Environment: real
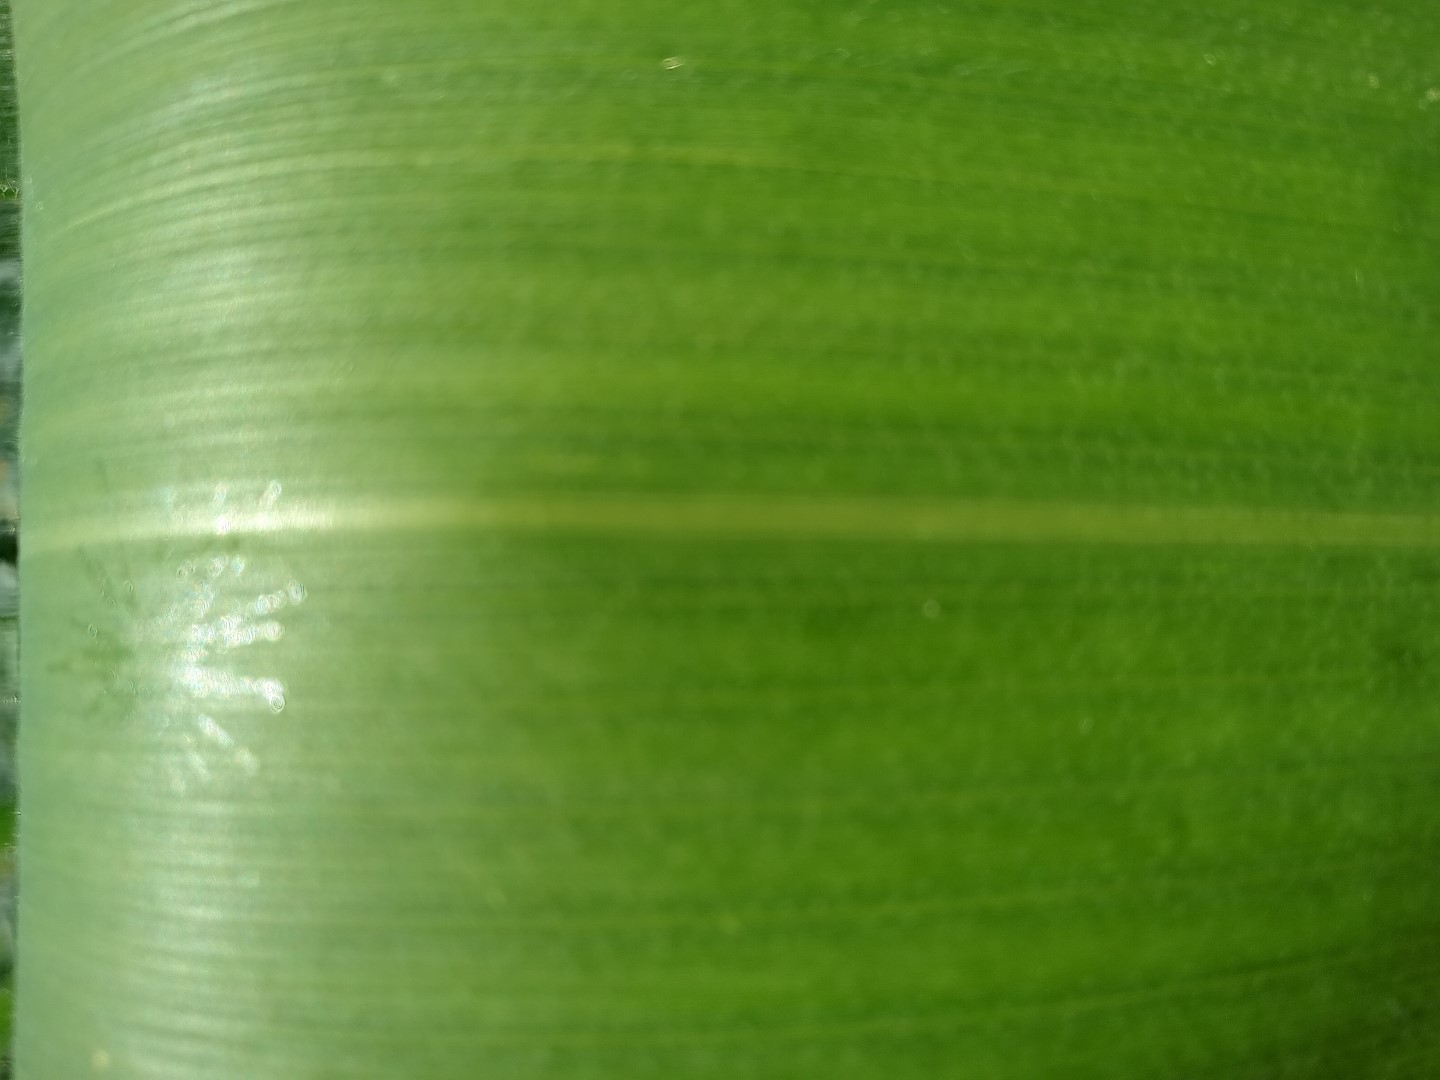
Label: healthy